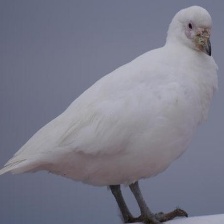
Species: SNOWY SHEATHBILL
Scientific name: CHIONIS ALBUS